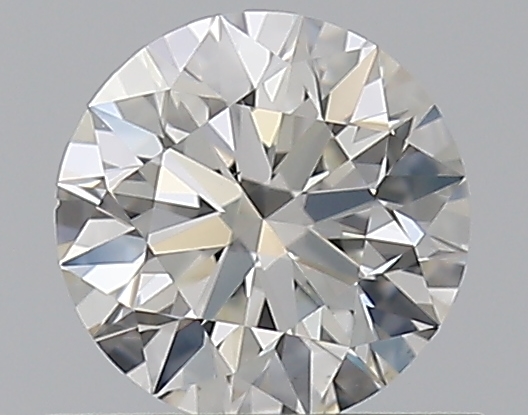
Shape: round
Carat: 0.5
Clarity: VS2
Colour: H
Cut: EX
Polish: EX
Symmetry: EX
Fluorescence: M
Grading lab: GIA
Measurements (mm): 5.07 x 5.1 x 3.16